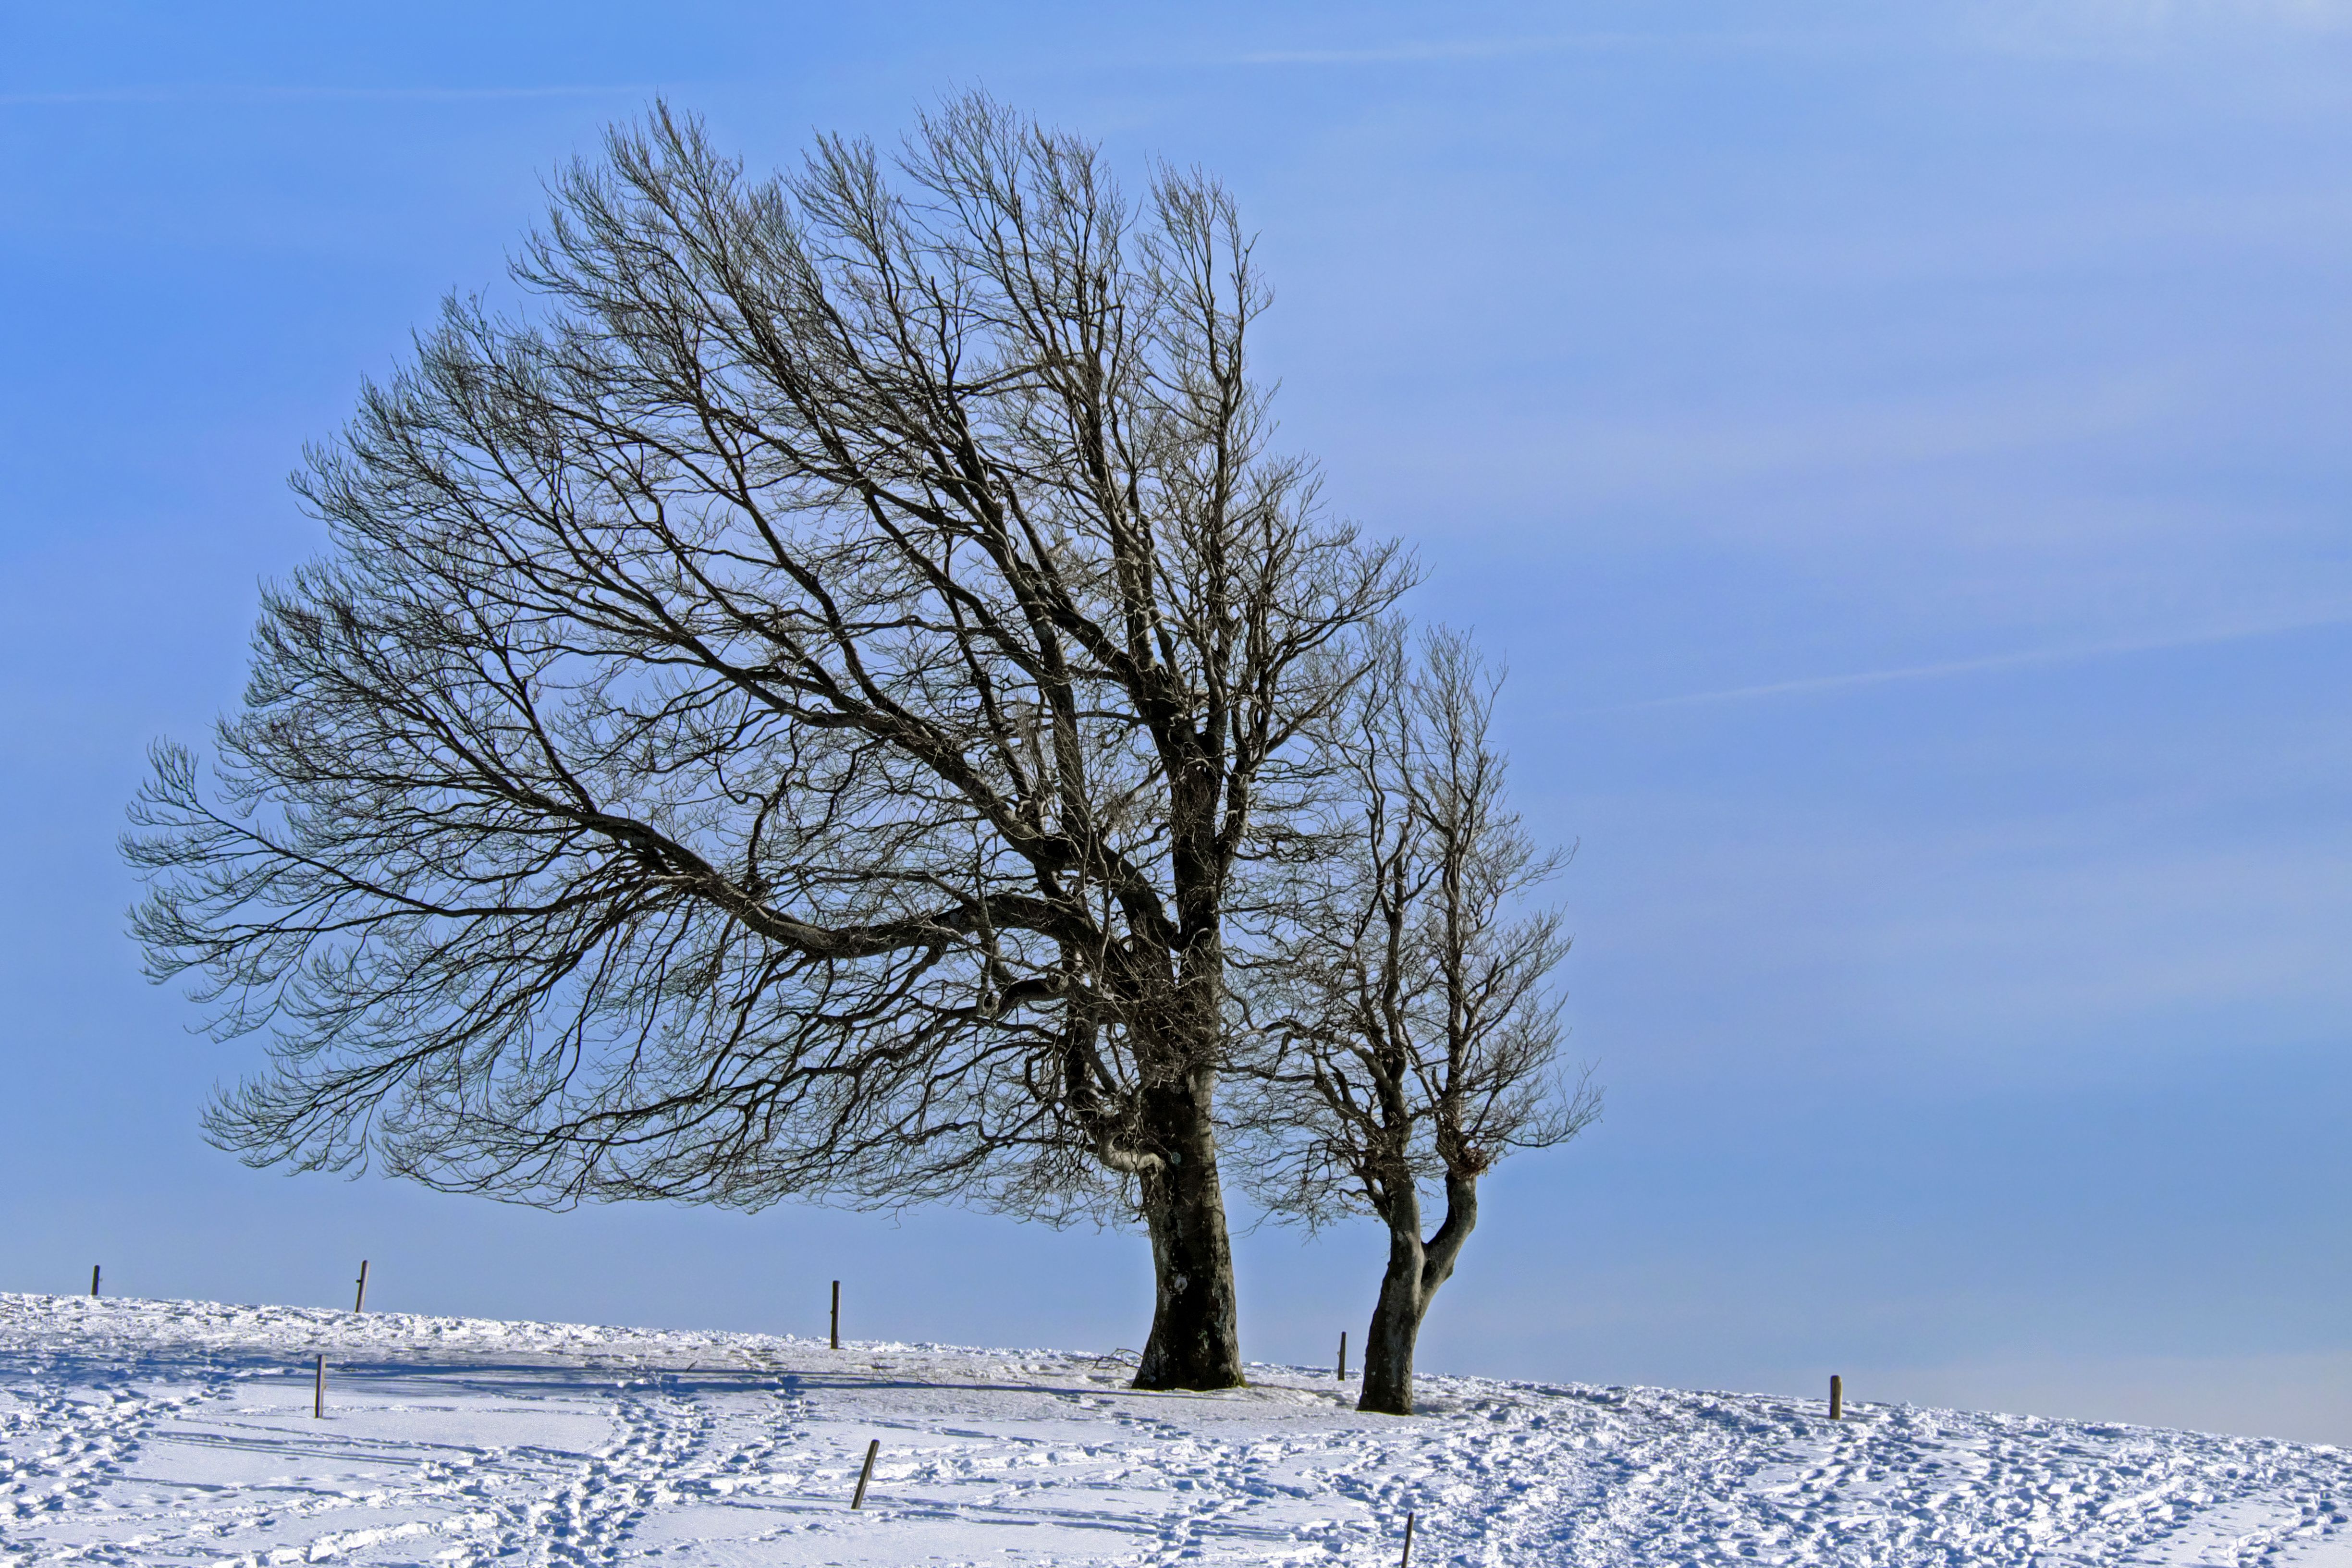
wintry, tree, beech, wind buche, winter, snow, cold, nature, landscape, idyllic, winterimpression, mountain, schauinsland, black forest